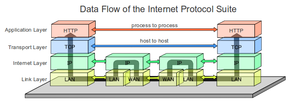
La suite des protocoles Internet est l'ensemble des protocoles utilisés pour le transfert des données sur Internet. Elle est aussi appelée suite TCP/IP, DoD Standard ou bien DoD Model ou encore DoD TCP/IP ou US DoD Model. Elle est souvent appelée TCP/IP, d'après le nom de ses deux premiers protocoles : TCP et IP. Ils ont été inventés par Vinton G. Cerf et Bob Kahn, travaillant alors pour la DARPA, d'après le travaux de Louis Pouzin. Le document de référence est RFC 1122.